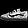
Label: Sneaker